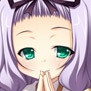
Portrait style: Anime Portrait